Garden-based learning

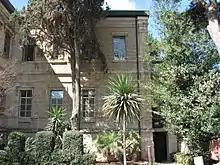
Garden view of the Meyer Rothschild Hospital, established at 37 Street of the Prophets, Jerusalem, in 1888.

Teachers also regarded the garden to be very effective at enhancing academic performance, physical activity, language arts, and healthy eating habits. Garden-based learning attempts to combat obesity by introducing students to healthy foods and providing opportunities to for outside experiential learning. Gardening intervention in schools may also aid in the improved health of children for the simple reason that students get 20% or more of their daily food intake from school depending on their socioeconomic backgrounds; families with lower income depending on school lunch even more than others.